Quincy Media

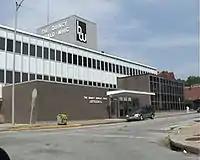
Quincy Media Corporate headquarters in Downtown Quincy

Quincy Broadcasting produced the Quincy region's first television broadcast on September 4, 1953, with the launch of WGEM-TV, the area's NBC affiliate. The building containing the ground floor studios of the WGEM stations was also the former home of the Tremont Hotel, and Quincy Media continues to operate it as the New Tremont Apartments, containing both long-term and extended stay accommodations.